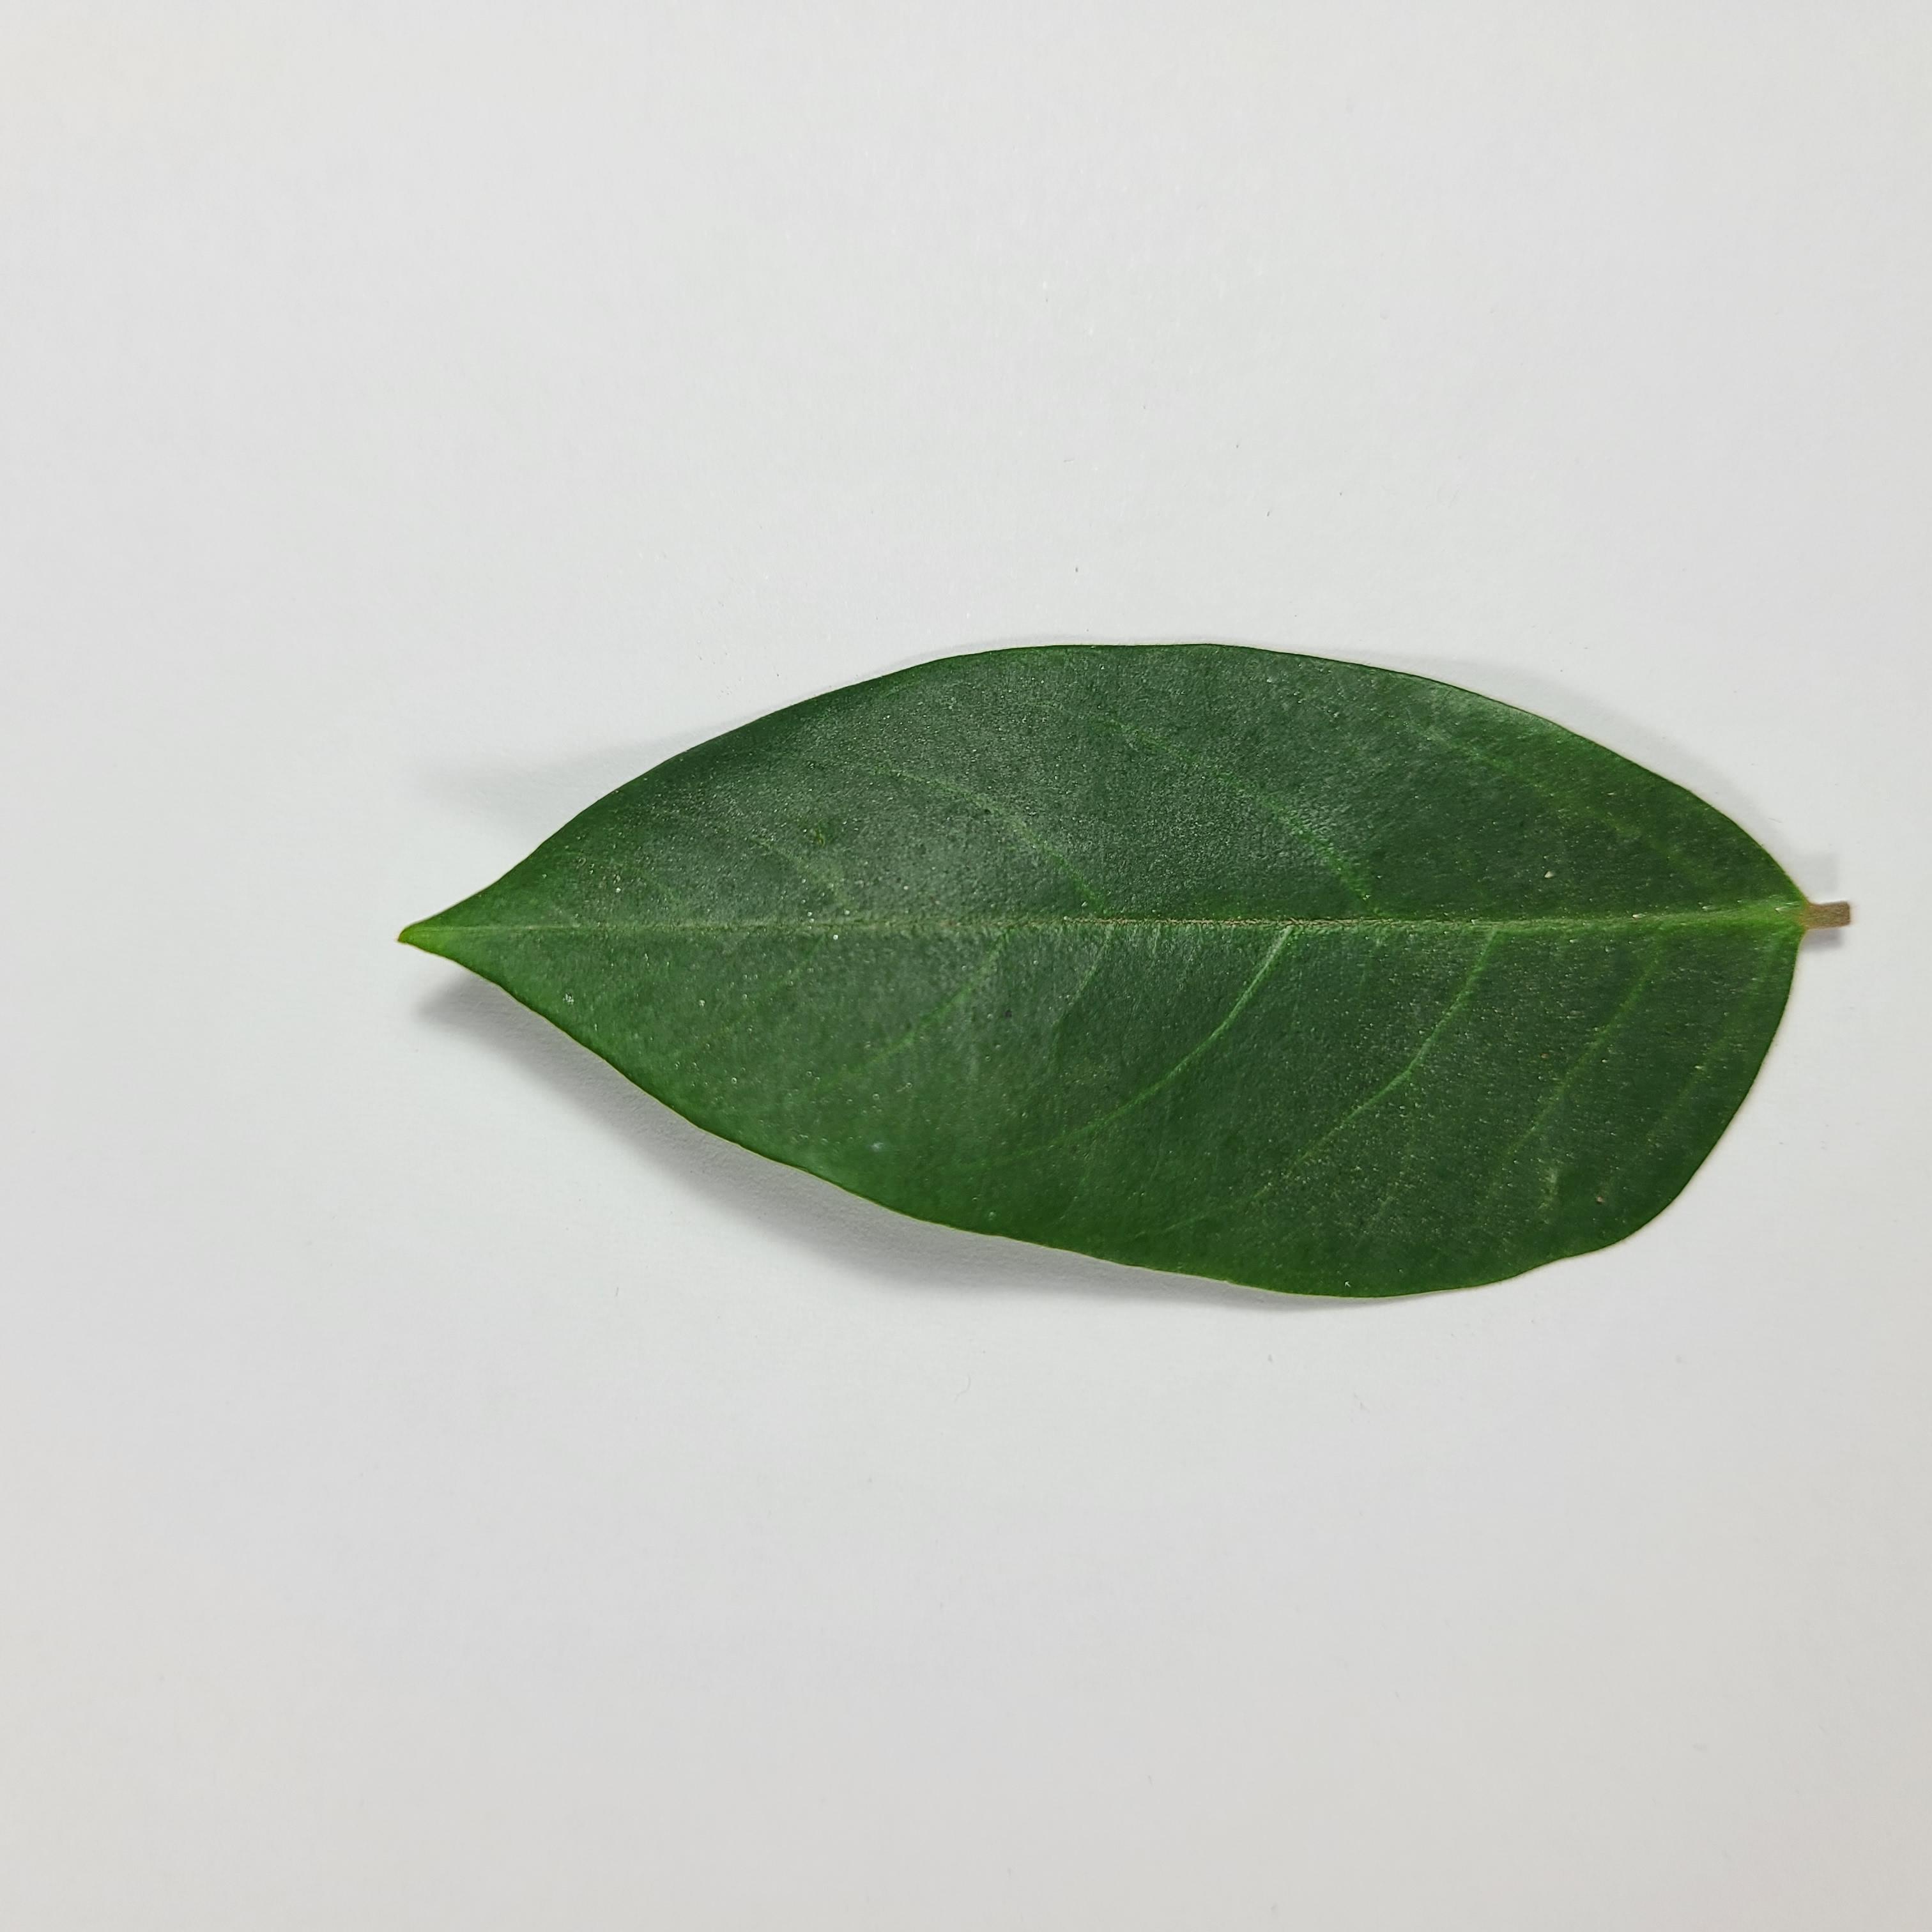
Label: Healthy Leaves